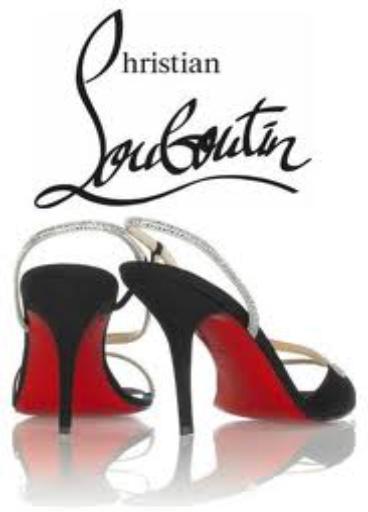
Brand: Christian Louboutin
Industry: Clothes